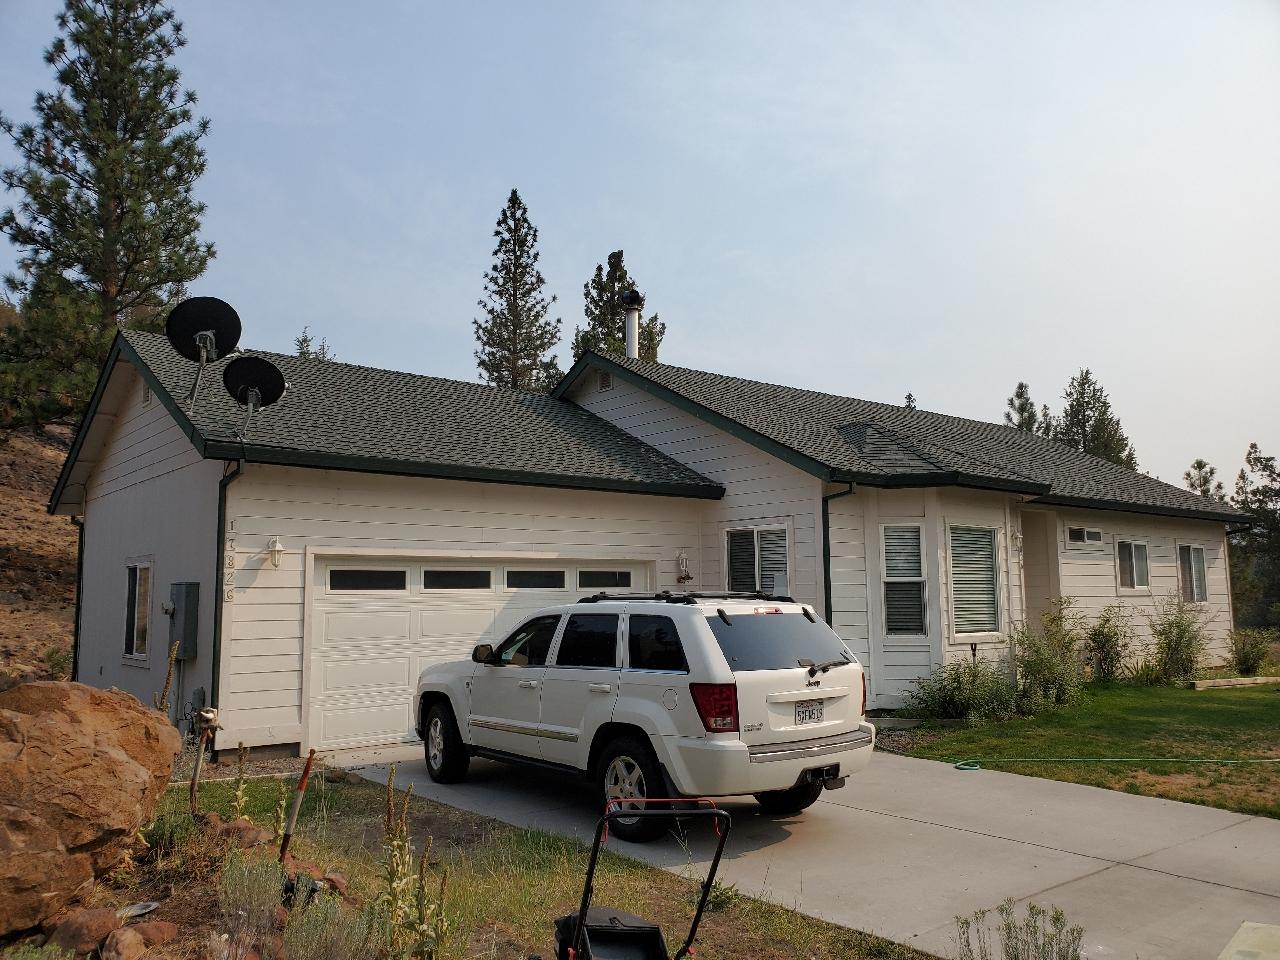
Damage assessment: no_damage